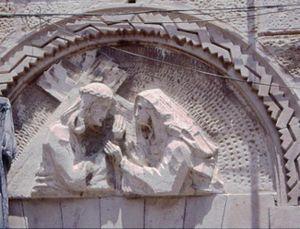
La Via Dolorosa est une rue de la vieille ville de Jérusalem.